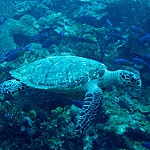
Label: sea